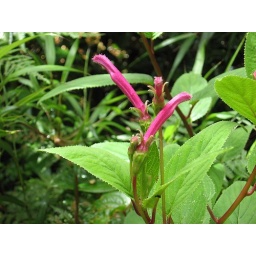
Flowers in the cloud forest